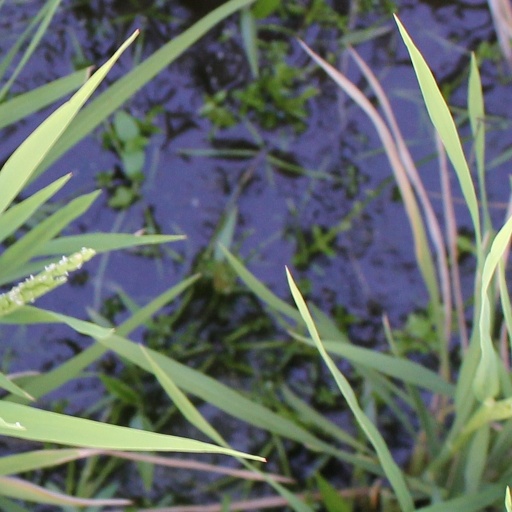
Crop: rice